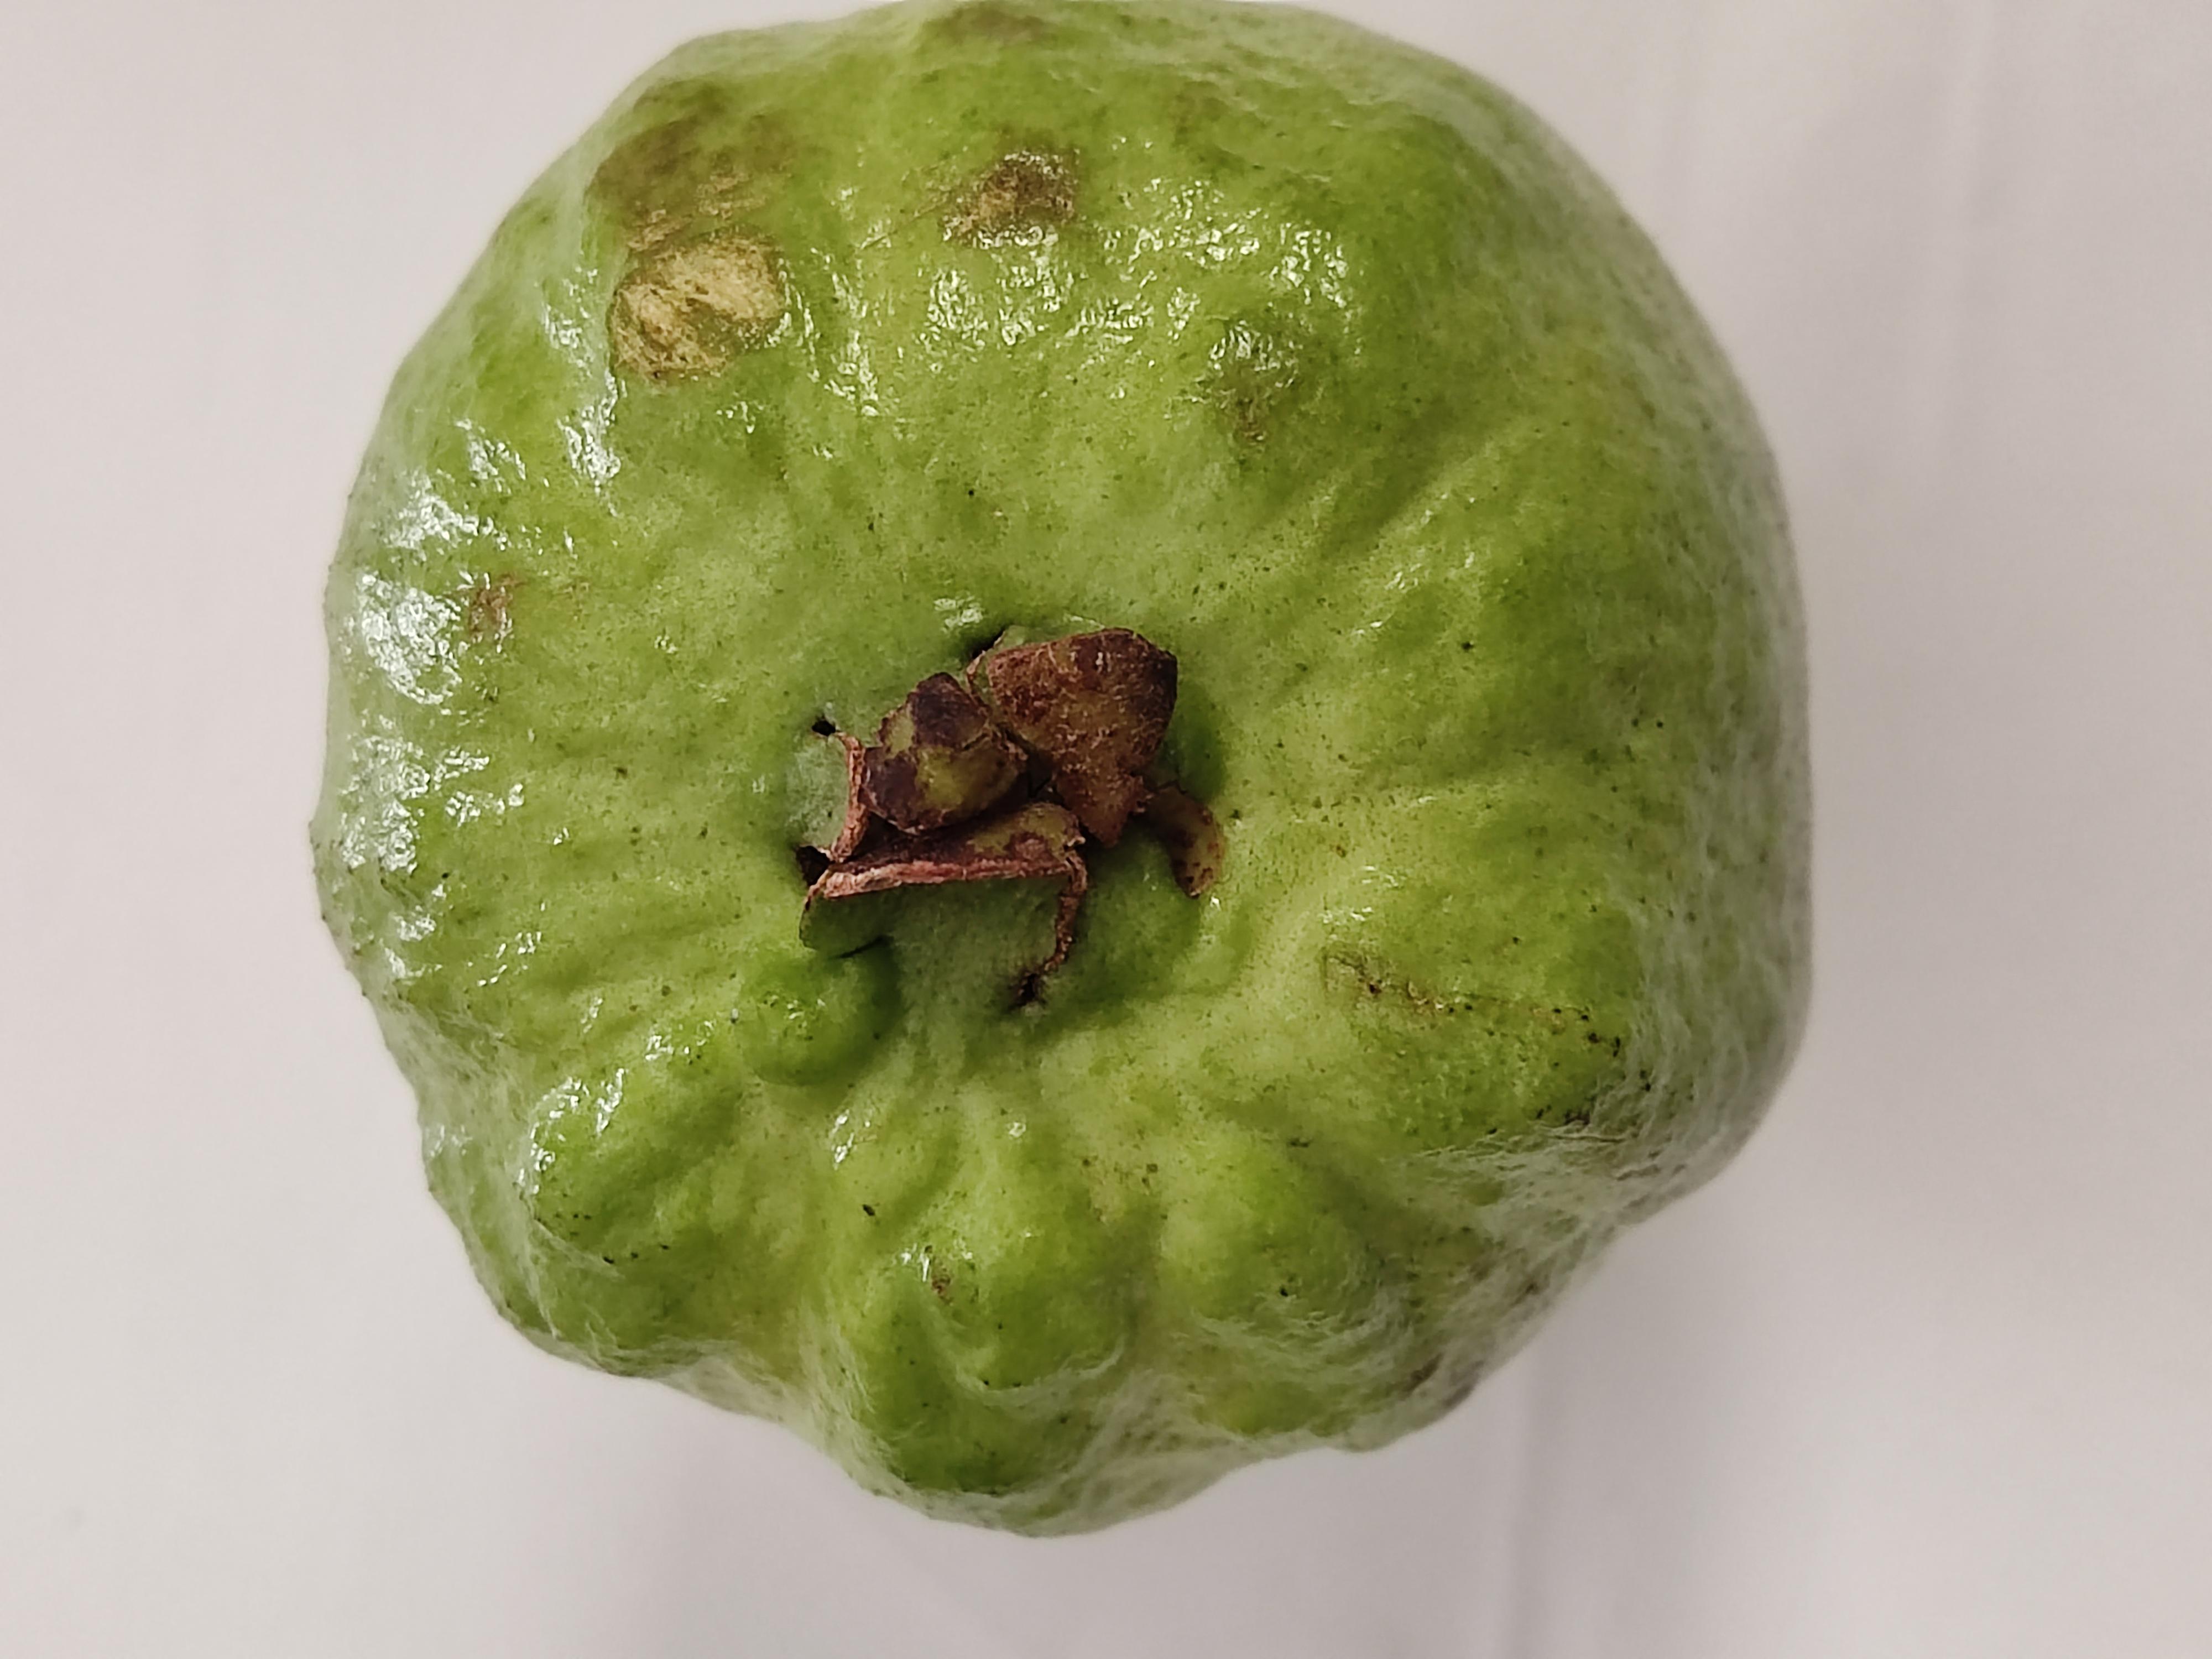
Crop type: Guava